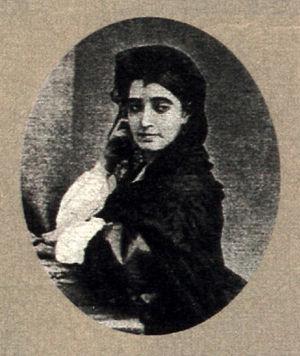
Marie Bracquemond, née Marie Anne Caroline Quivoron le 1ᵉʳ décembre 1840 à Argenton-en-Landunvez et morte le 17 janvier 1916 à Sèvres, est une artiste peintre, graveuse et céramiste française.